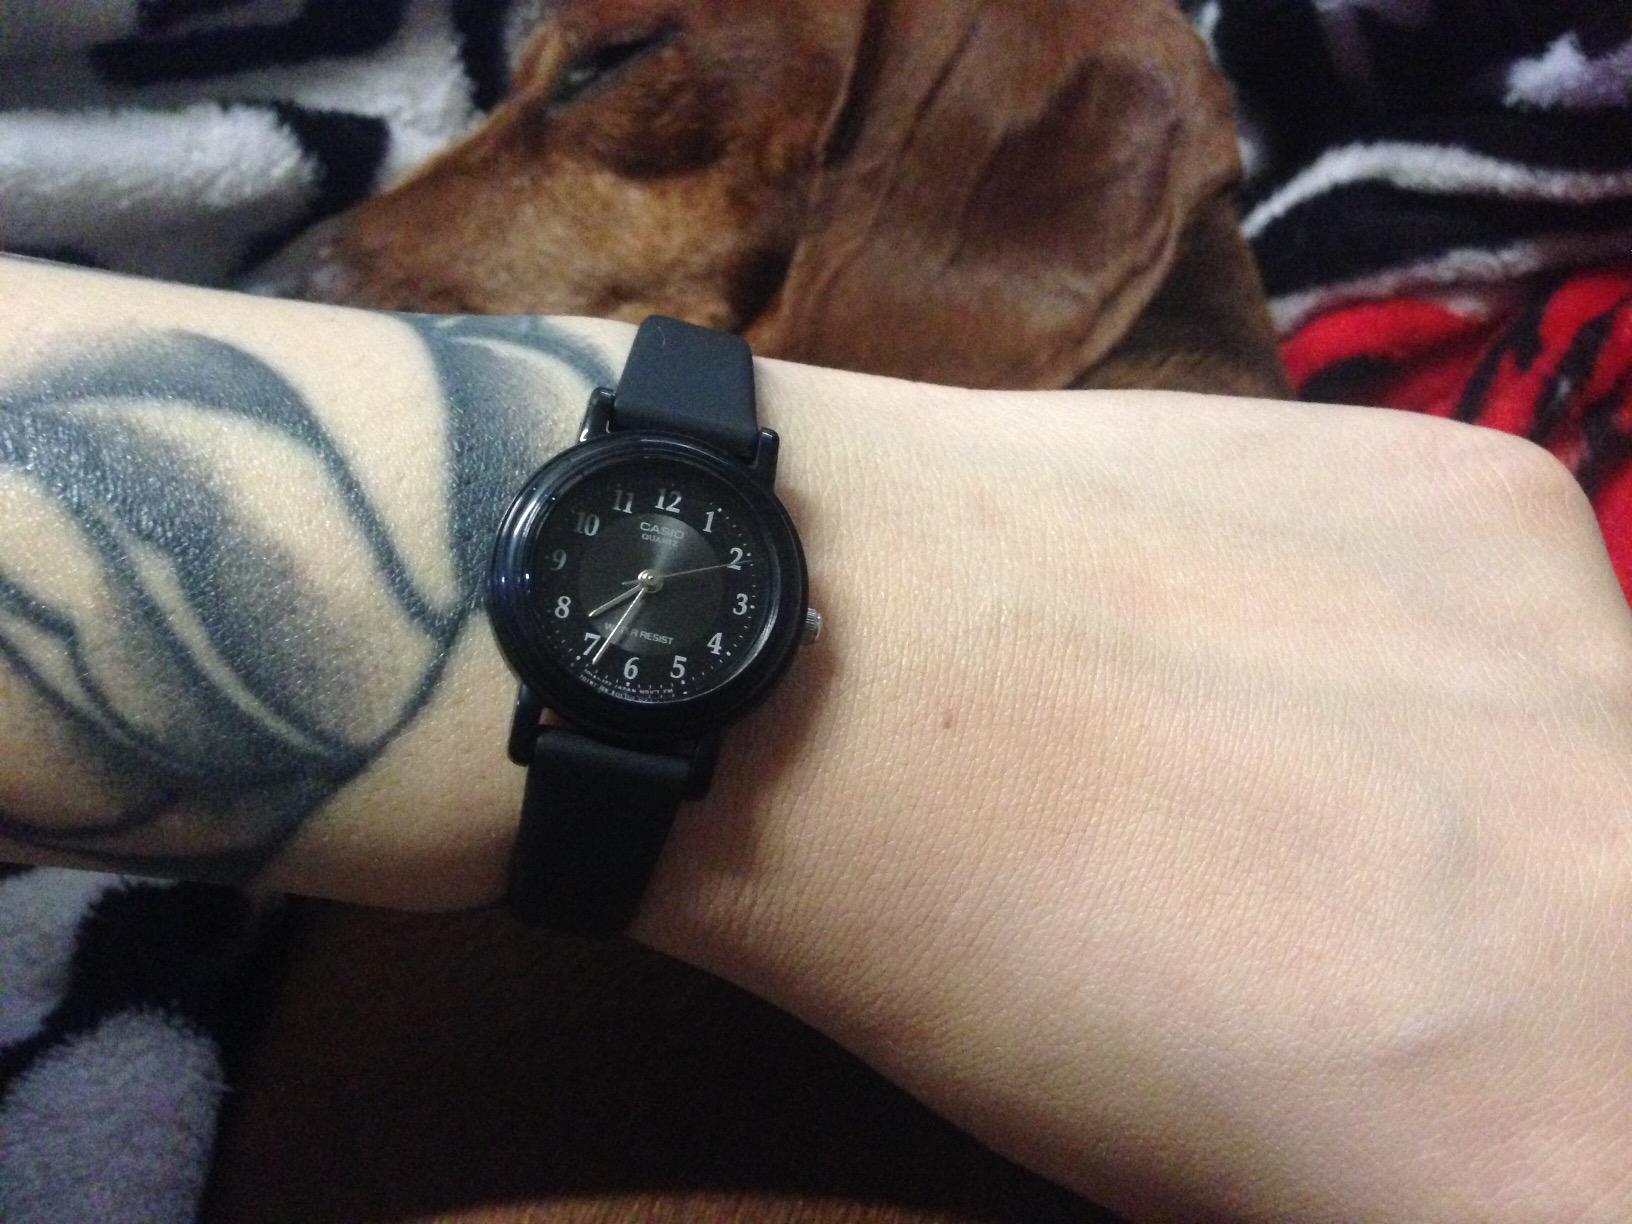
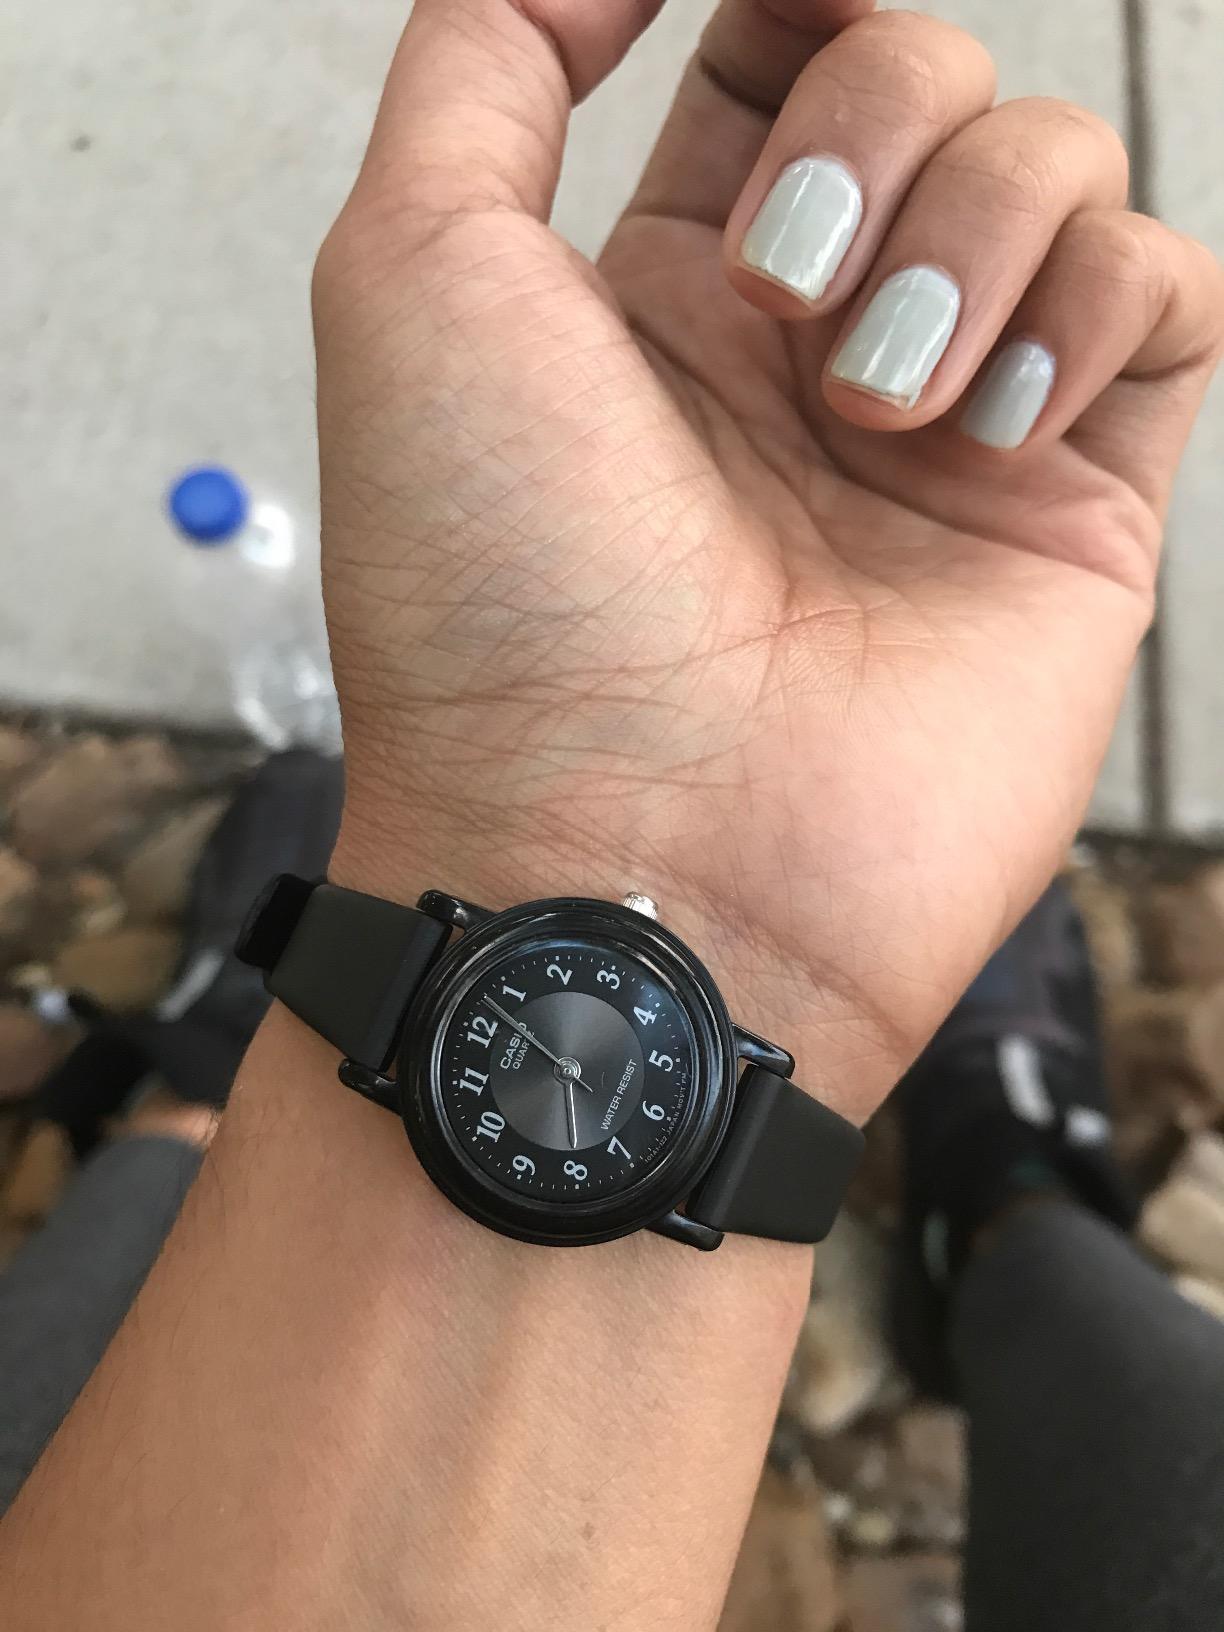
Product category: accessories_watch
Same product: yes